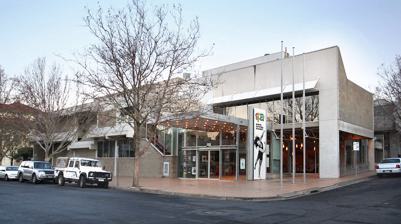
Building: Geelong Arts Centre
Country: Australia
Year built: 1981
Performing arts venue in Geelong, Victoria, Australia Geelong Arts Centre Little Malop Street entry to the Geelong Performing Centre Former names Geelong Performing Arts Centre Address 50 Little Malop Street, Geelong VIC 3220 Coordinates 38°08′51″S 144°21′16″E / 38.1474°S 144.3544°E / -38.1474; 144.3544 Operator Geelong Performing Arts Centre Trust Type Performing arts centre Genre(s) Theatre, musical theatre , comedy , classical music , ballet and dance Capacity 797 (The Playhouse) 325 (Drama Theatre) Construction Broke ground 1978 Opened 1981 ( 1981 ) Renovated 2017-2023 ( 2017-2023 ) Website geelongartscentre .org .au Geelong Arts Centre , formerly the Geelong Performing Arts Centre ( GPAC ), is a performing arts , functions, and events venue located in Geelong , Victoria , Australia. The complex is located between Little Malop and Ryrie Streets in central Geelong, and comprises a number of venues. It also hosts Creative Engine, a sector of the organisation that runs programs such as Community Fuel. History Proposals for a performing arts centre in Geelong were first made in the 1970s. The site chosen had a number of existing buildings on it: Temperance hall A temperance hall was located on the corner of Little Malop Street and Aitchison Place. It was erected in 1858/59, the foundation stone being laid on 15 November 1858. This distinctive conservative classical building with Barrabool freestone facade, ornate central parapet entablature supported on Tuscan Doric pilasters and matching entrance portal was designed by an unknown architect for the Geelong Total Abstinence Society. The Hall was later used as a Grammar School in 1864. The hall was demolished in 1978 to enable the construction of GPAC. The stones were numbered and put into storage for future rebuilding, the current location being unknown. Mechanics' Institute Mechanics Institute building on Ryrie Street, 2007 Further information: Mechanics' institutes in Australia A meeting was held in 1842 to investigate the opening of a Mechanics' Institute in Geelong. The first building was opened in 1846, with a new building opening on the current site on Ryrie Street on March 3, 1856. At some point the building gained a 2nd storey, before it was destroyed by fire in 1926. A new hall was built on site, and was known as the Plaza Theatre. The facade of this building was retained in GPAC. Steeple Church Rear of the former 'Steeple Church', 2007 Band of Hope building on Ryrie Street, formerly the 'Steeple Church', 2007 The Ryrie Street Presbyterian Church opened in 1857, and was known as the 'Steeple Church'. It was designed by John Young in 1856 and built in bluestone in an Early English Gothic style. In 1914 the congregation moved to Newtown and became St. David's Presbyterian Church. The steeple was dismantled in 1913, and the present row of two-storey shops along Ryrie Street were built, although the main body of the church still exists today as part of the performing arts centre. Arts centre Construction of the centre commenced in 1978 with the demolition of the Temperance Hall. The centre was designed in a Brutalist style with exposed concrete. It was officially opened in 1981. Geelong Performing Arts Centre  is a statutory authority and was established by the Geelong Performing Arts Centre Trust Act 1980 . Redevelopments The Geelong Performing Arts Centre has undergone redevelopments, including physical changes to their entertainment spaces, including new theatres, public buildings and hospitality and branding changes, including renaming the centre to Geelong Arts Centre. [ when? ] Some of its venues have been temporarily closed during a redevelopment of the Little Malop Street building, with the project funded to the tune of A$140 million, and scheduled to be completed in late 2023. ARM Architecture is principal architect on the project, with Lendlease appointed by the Victorian Government to lead the delivery of the project. With the completion of the redevelopment, there will be a 500-seat theatre, 250-seat theatre, and black box theatre . There will be more facilities for the general public, including an outdoor atrium and more restaurants, and the new building will have an office and other administration facilities. Sponsorship Alcoa Courtyard In order to raise funds for the construction of the centre corporate sponsorship was sought. A number of Geelong companies pledged funds and had sections of the centre named after them. The main theatre was named after major sponsor Ford . The second theatre was named after Blakistons , a local transport company; the main foyer after Shell ; and the courtyard after Alcoa . Sponsors of 2021 include: Government partner: Creative Victoria Major artistic partner: Deakin University Innovation partner: Costa Hall Asset Management Family magic program partner: Geelong Connected Communities Description and governance The Geelong Arts Centre is a state-owned cultural agency that receives funding through the financial assistance of the Victorian Government through Creative Victoria. The complex is located between Little Malop and Ryrie Streets in central Geelong, and comprises a number of venues. The original arts centre consisted of a number of separate venues: The Playhouse (known as Ford Theatre until 2011): 797 seat proscenium arch theatre with dress circle and fly tower . Drama Theatre (known as Blakiston Theatre until 2011): 325 seat studio -style theatre. Alcoa Studio: 20.5m x 10m dance studio with a sprung floor , stage and mirrors, located in the former Steeple Church Ballet Studio 2: 15m x 9m dance studio with a sprung floor, ballet bars and mirrors, located in the upstairs area of the former Mechanics' Institute The centre is managed by the members of the Geelong Performing Arts Centre Trust, which was established under the Geelong Performing Arts Centre Trust Act 1980 . The trust is comprised by persons nominated by the local councils; experienced in the fields of education, business administration, finance or the performing arts; or having an active interest and leadership role in the performing arts. Other venues include: Costa Hall Costa Hall is located on Gheringhap Street and is part of the Deakin University 's Waterfront Campus . It has a capacity of 1397 in a seated concert auditorium layout, and contains an orchestra pit , stalls, choir stalls, side balconies and a central balcony. Costa Hall also features a bar and box office within the foyer. It has hosted a variety of live entertainment including the orchestra, comedy acts, circus arts and musical theatre. Ryrie Street Studio 1: Multipurpose Studio Space with a 30-person capacity Studio 2: Multipurpose Studio Space with a 30-person capacity Studio 3: Small rehearsal space with a 30-person capacity Studio 4: Rehearsal and Performance Studio Space, hosting multiple productions from the Geelong Arts Centre's theatre season, with a capacity of 120 patrons under general admission Programs Theatre season Geelong Arts Centre has an annual theatre season curated by the organisation. Parrwang Community Arts "Connecting with culture & creativity" is the youth arts program for the local Aboriginal and Torres Strait Islander community. Most of the programs are targeted at the youth but are all-ages inclusive. The name comes from the Wadawurrung language for magpie . Workshops have included Short Black Opera, Extraordinary Artists, National Reconciliation Week , Geelong Arts Centre's Reconciliation Action Plan , The Australian Ballet Dance Workshop and NAIDOC Week . Creative Engine Creative Engine is on level 2 of the Ryrie Street building. Known as a collaborative space for local creatives. This includes their networking events such as Spark Starter and Community Fuel which aim to promote local arts programs within the community. There are also Grants & Supports Initiative available Workplace Roles beyond the trust include administration, marketing, human resources, operational and hospitality teams within the entertainment sector. In June of 2021, it was reported that Geelong Arts Centre had 88 total employees or 33 Full-Time Equivalent (FTE). Of those 88 staff, 22 were full-time, 11 were part-time and 55 were fixed-term casual. References